Frances Slocum

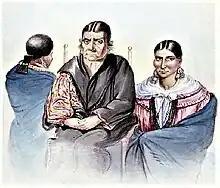
Frances Slocum and her daughters

Frances Slocum was one of ten children born to Jonathan and Ruth (Tripp) Slocum. The exact date of Frances's birth is uncertain, but it is believed to have been March 4, 1773. The Slocum family, who were Quakers and pacifists, emigrated from Warwick, Rhode Island, to the Wyoming Valley in Luzerne County, Pennsylvania, in 1777.